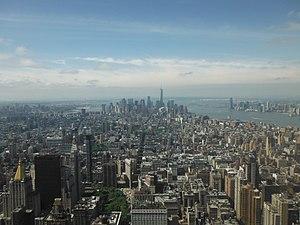
L’Empire State Building est un gratte-ciel de style Art déco situé dans l'arrondissement de Manhattan, à New York. Il est situé dans le quartier de Midtown au 350 de la 5ᵉ Avenue, entre les 33ᵉ et 34ᵉ rues. Inauguré le 1ᵉʳ mai 1931, il mesure 381 mètres et compte 102 étages.